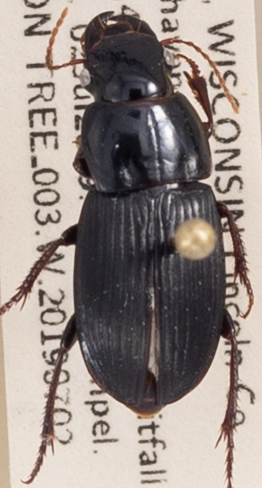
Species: Harpalus providens
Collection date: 2019-07-02
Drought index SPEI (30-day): -0.318
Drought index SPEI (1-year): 2.09
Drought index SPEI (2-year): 1.01